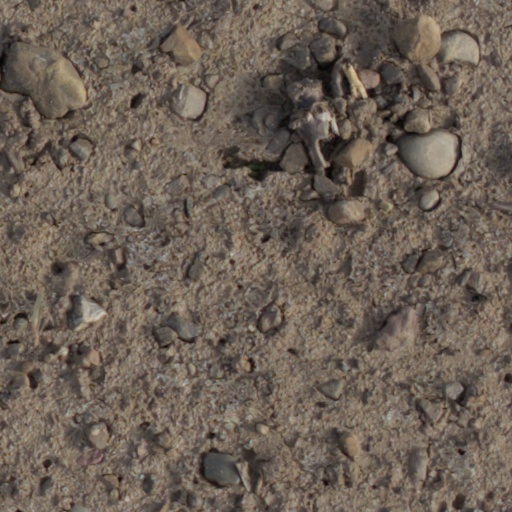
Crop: wheat